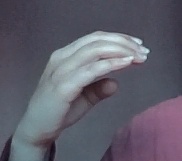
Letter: jeem